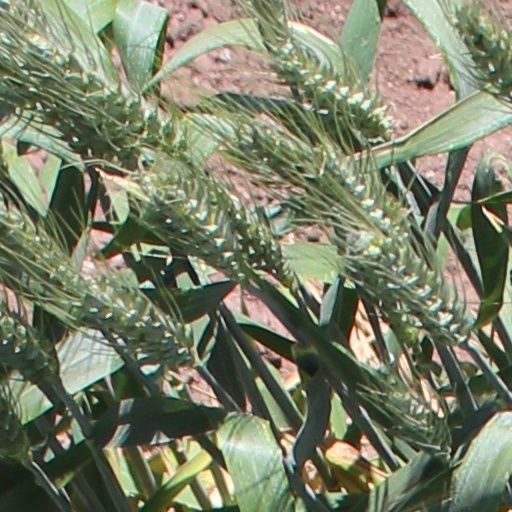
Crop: wheat